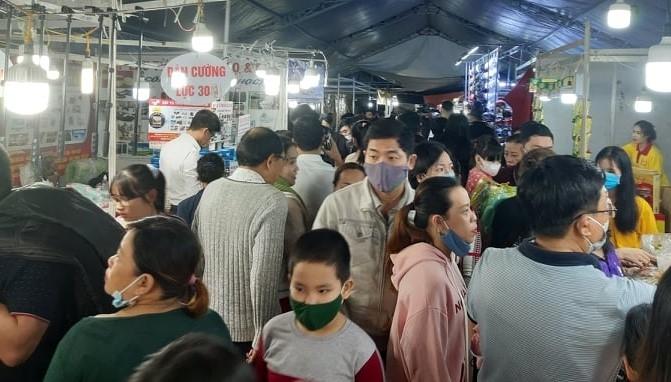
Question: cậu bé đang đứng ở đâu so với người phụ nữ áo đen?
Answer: cậu bé đang đứng bên phải người phụ nữ áo đen